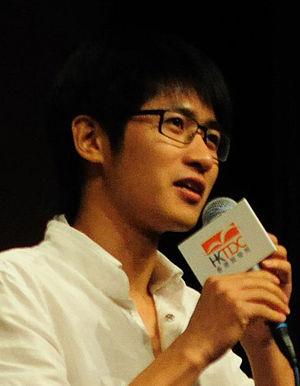
Han Han né le 23 septembre 1982 à Shanghai est un écrivain, essayiste, blogueur, réalisateur, scénariste, et pilote sur circuits et de rallyes chinois.